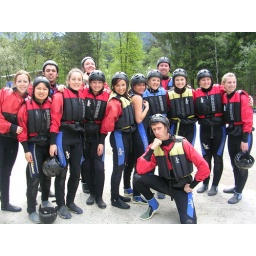
white water rafting in tirol baby !